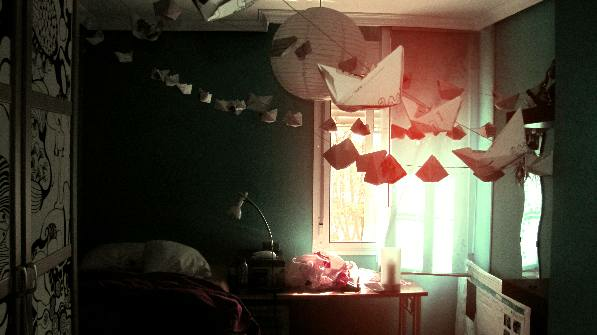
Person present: No